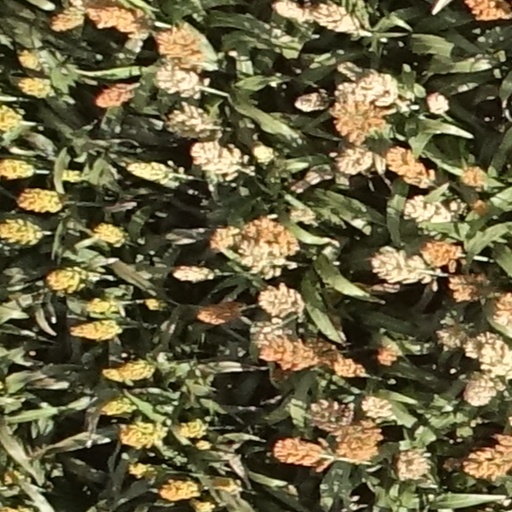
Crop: sorghum